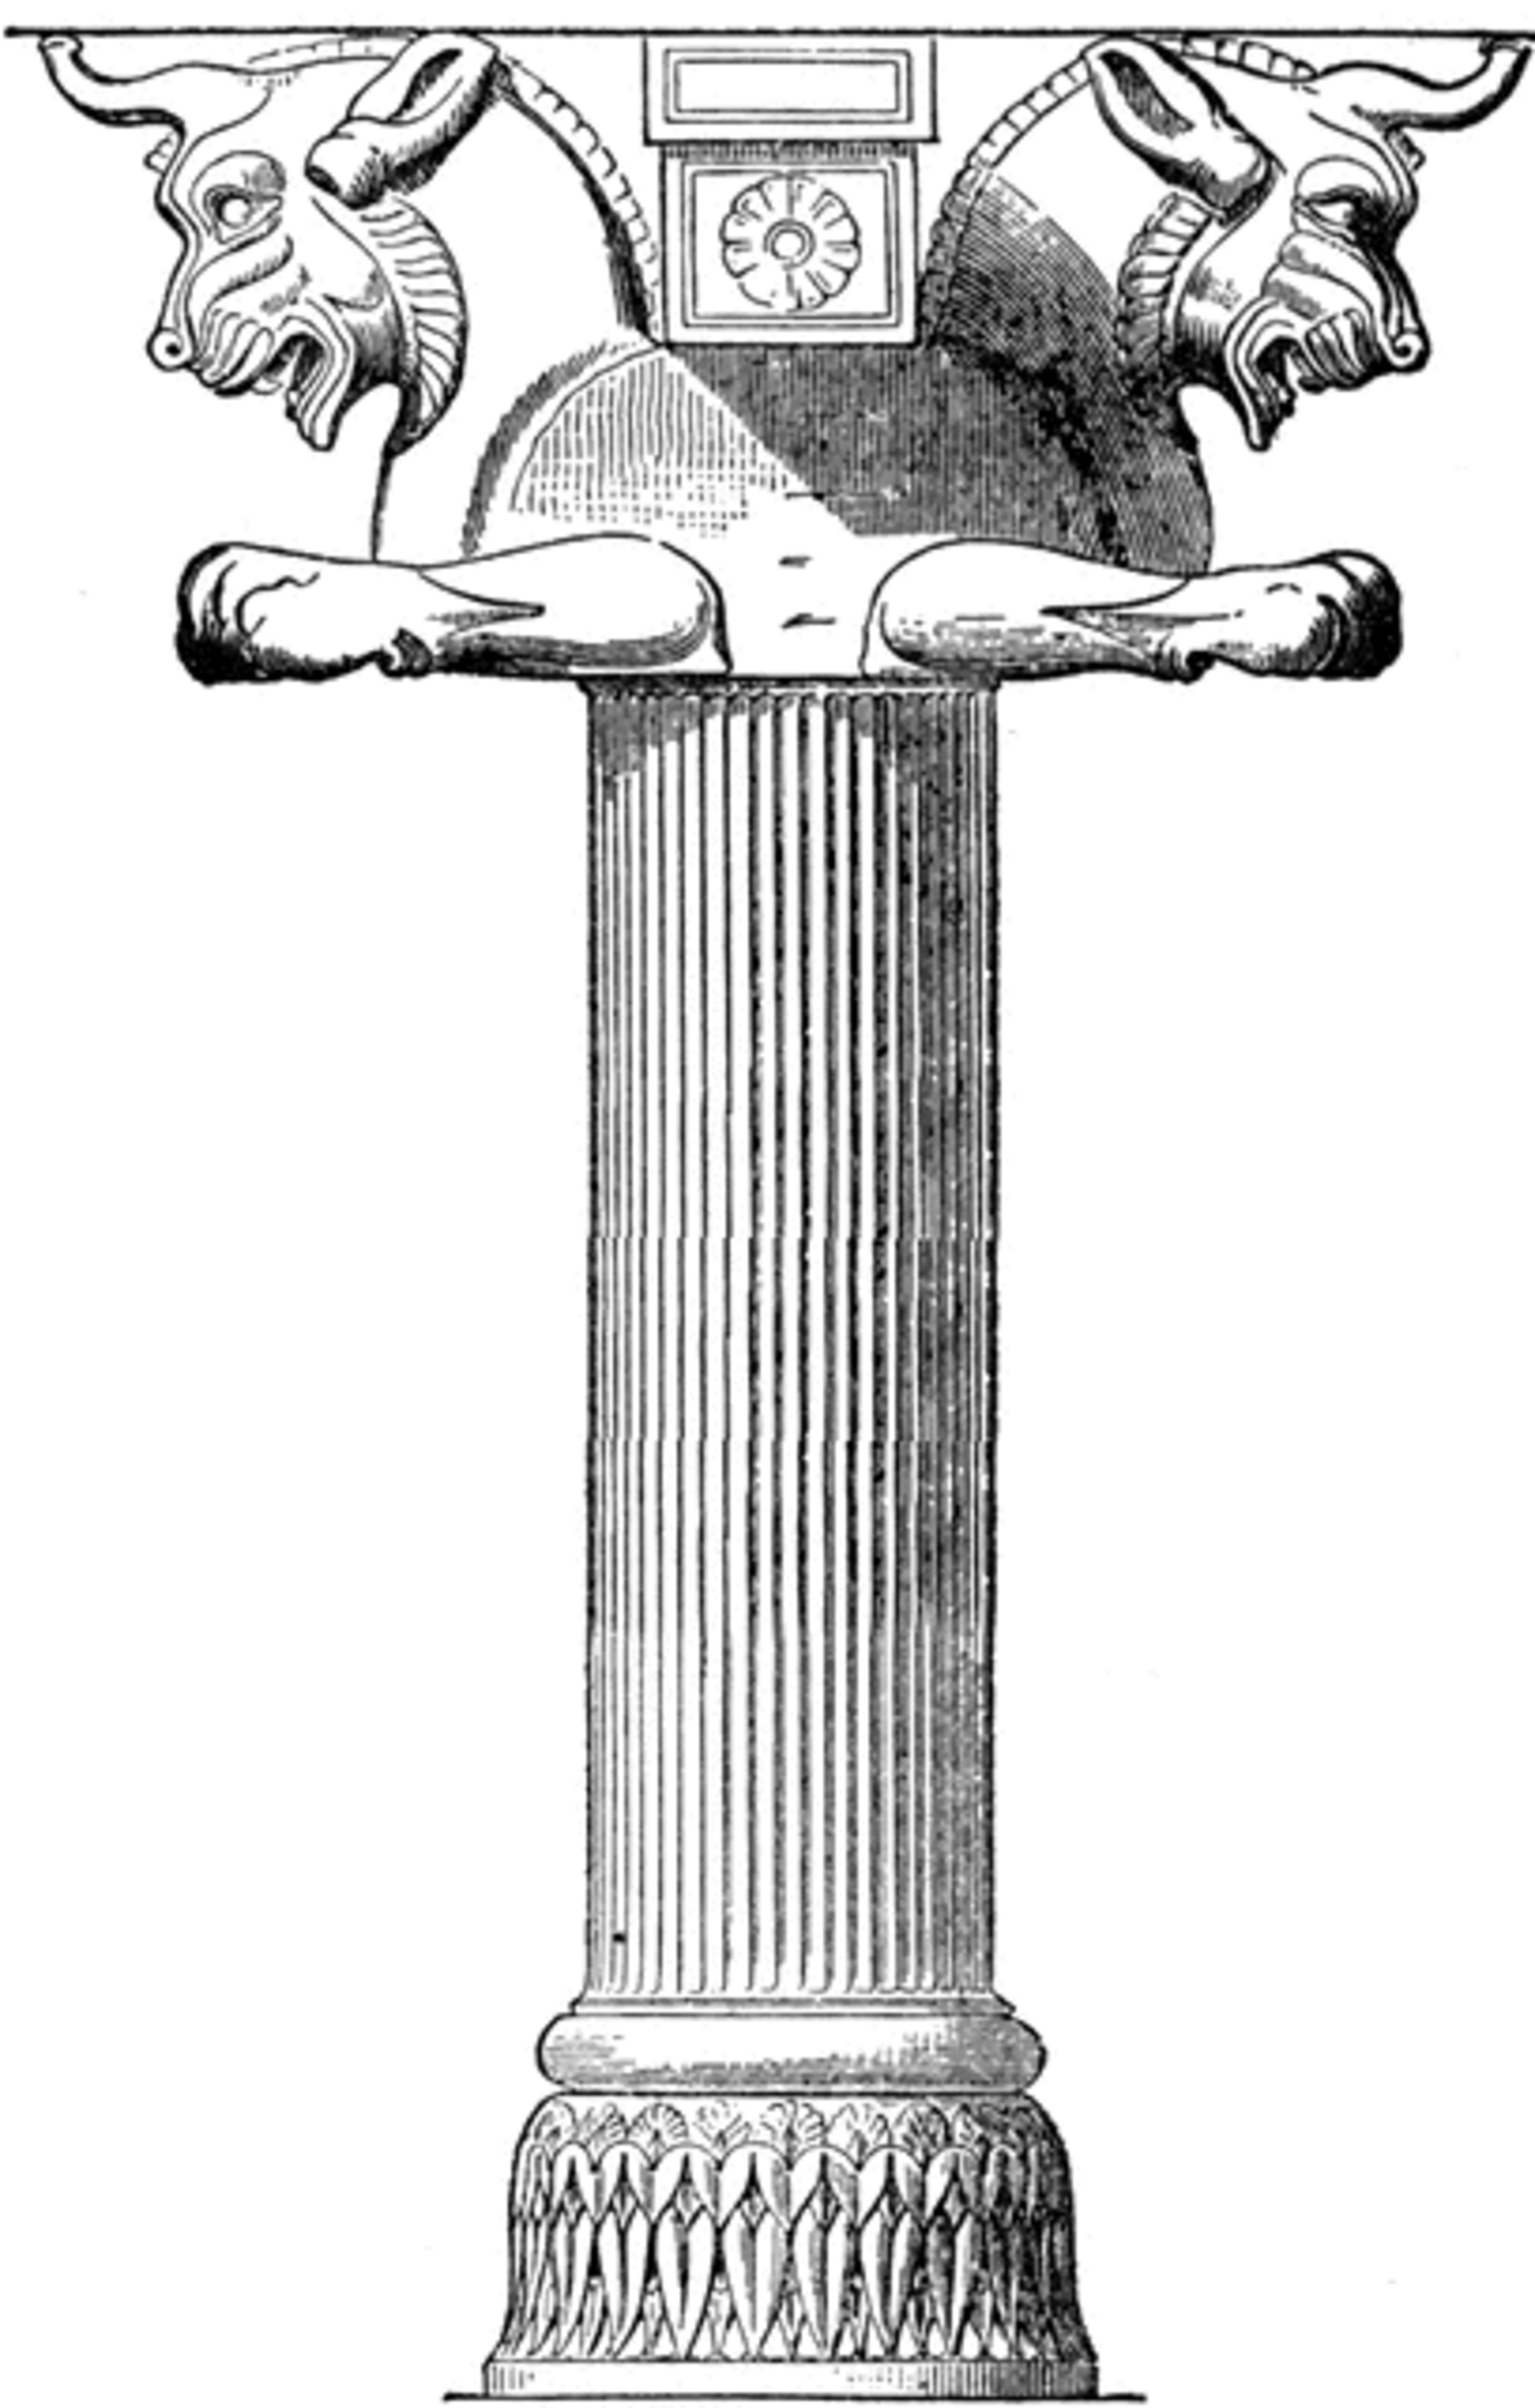
Title: Column of Persepolis
Description: Column of Persepolis
Date: 2021-11-19
Categories: Columns in Persepolis, CC-Zero, Template Unknown (author), Template Unknown (source), Illustrations of Persepolis